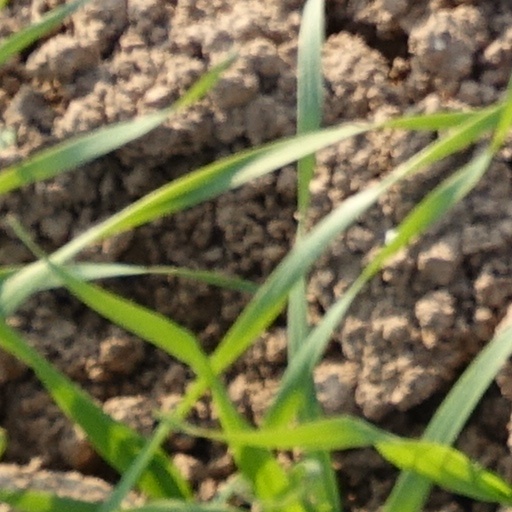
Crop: wheat